Nerve glide

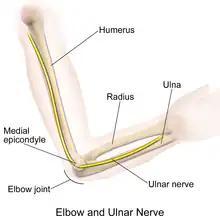
Cubital tunnel syndrom causes pain in ulnar nerve.

Cubital tunnel syndrome is a condition that can cause pain when the ulnar nerves are stretched, pressed, or irritated. This syndrome is also known as "ulnar nerve entrapment". Similar to carpal tunnel syndrome, cubital tunnel syndrome can cause pain, numbness, tingling, or weakness in the hand. Patients with cubital tunnel syndrome may experience loss of grip strength and weakness in the affected hand. The ulnar nerve passes through the cubital tunnel in the elbow. Irritation or injuries at the elbow can lead to cubital tunnel syndrome.